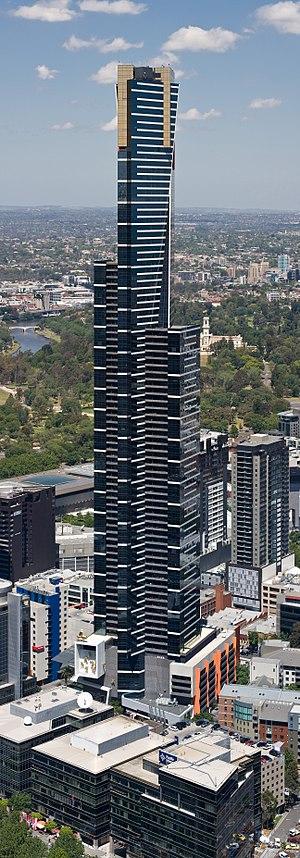
L'Eureka Tower est un gratte-ciel situé à Melbourne, en Australie.
Depuis la construction du 351 Collins Street en 1968, 92 gratte-ciel ont été construits à Melbourne en Australie, soit le plus grand nombre de gratte-ciel des villes d'Australie après Sydney.
Grocon Pty Ltd est une grande entreprise de construction australienne basée à Melbourne, fondée par et appartenant à la famille Grollo. Elle est connue pour la construction de plusieurs bâtiments remarquables à Melbourne, y compris les Eureka Tower et Rialto Towers. Daniel Grollo, "joint managing director", est aussi membre du directoire du "Green Building Council of Australia".